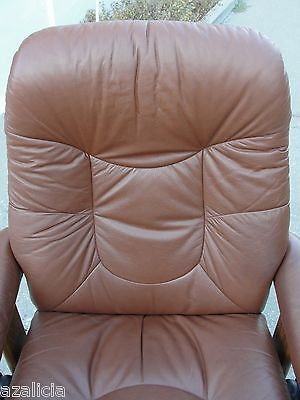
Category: chair